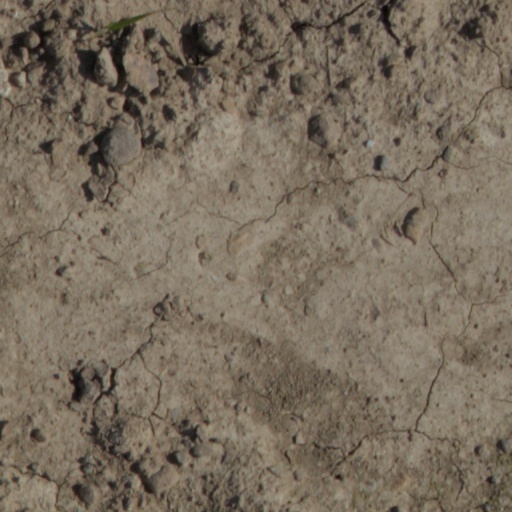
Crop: wheat